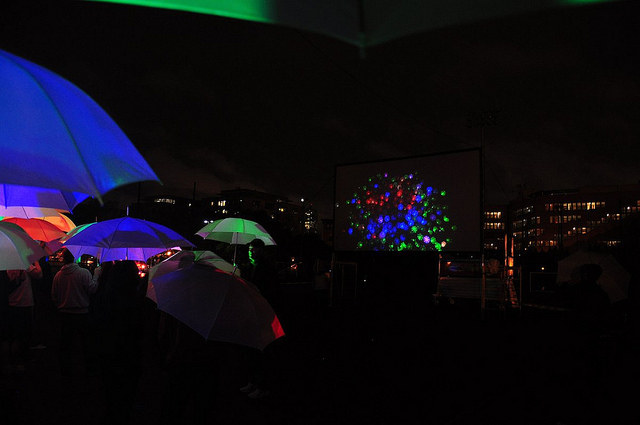
user: Given an image and a question. Answer the question in a short answer. Question: What is being used to not get wet by rain? Short Answer:
assistant: umbrella